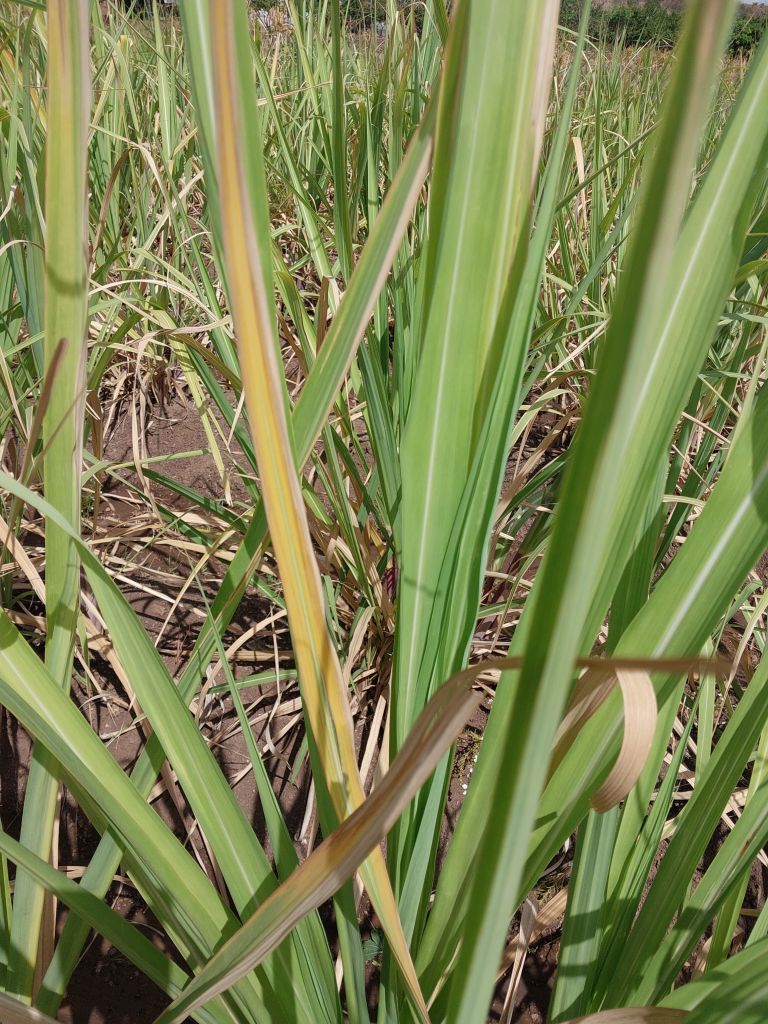
Label: Yellow Leaf